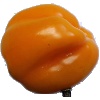
Label: Pepper Yellow 1